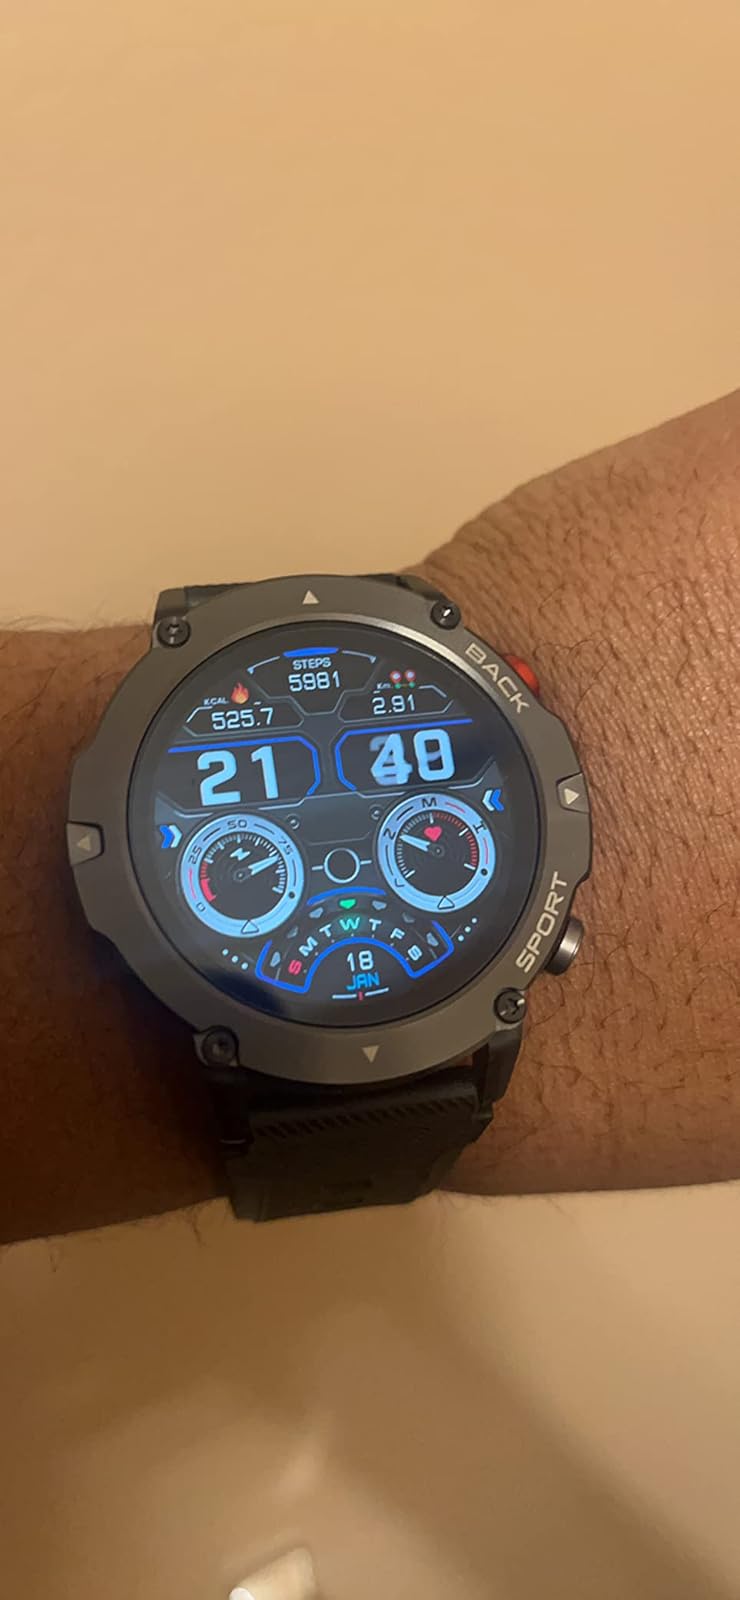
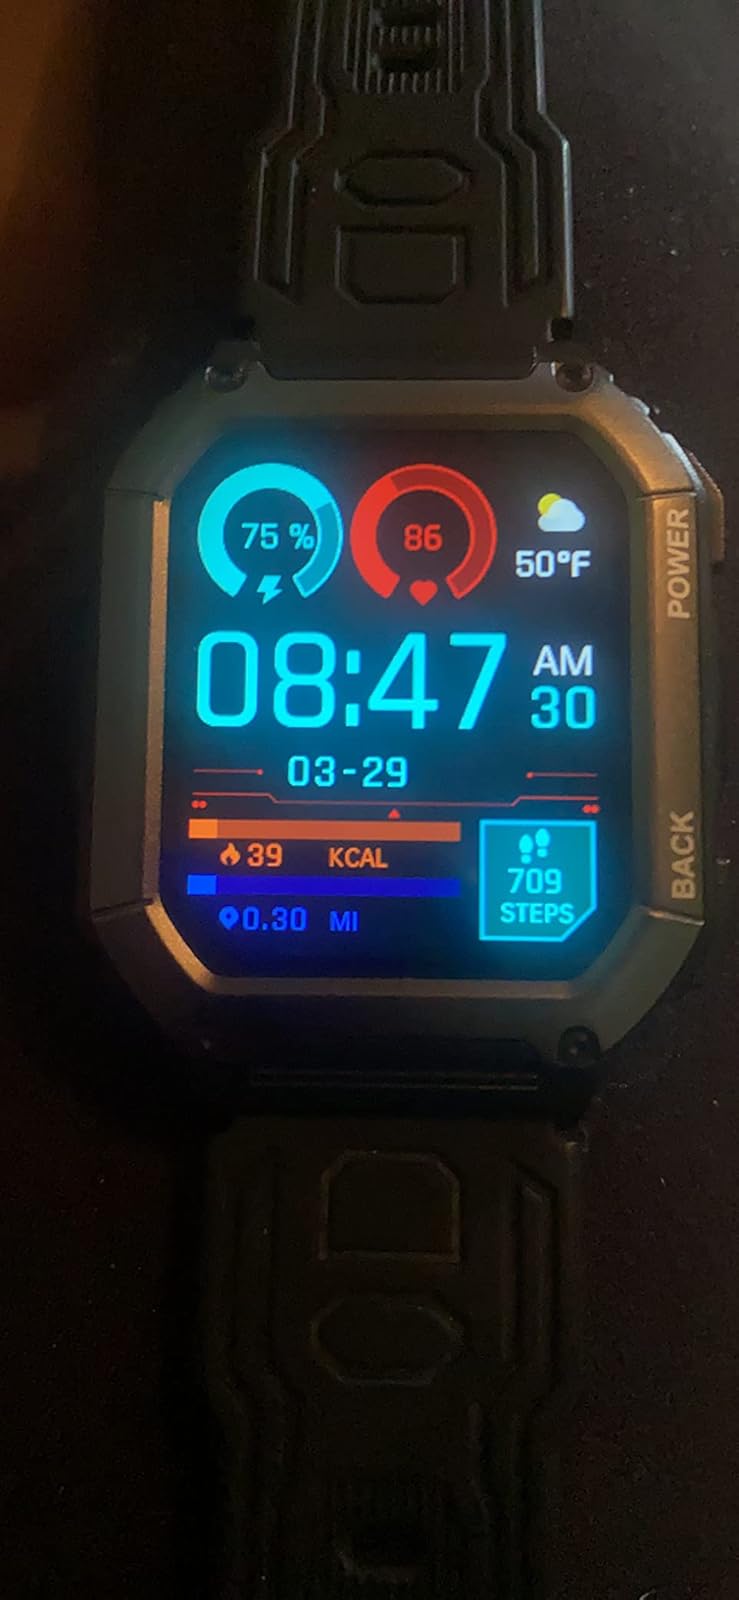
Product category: smartwatch
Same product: no